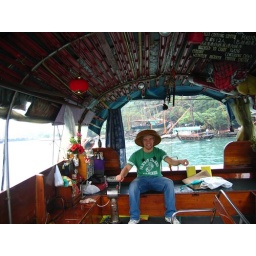
got to spin around for a short while cause I was the only person on the boat :oD